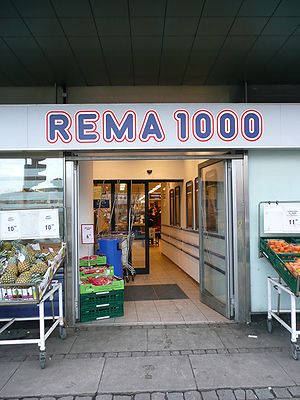
REMA 1000
Rema 1000 butik ved Vesterport Station i København.
Rema 1000 er en international discountkæde med 835 butikker i Danmark og Norge. Kæden ejes af Reitangruppen og havde i slutningen af 2015 en markedsandel på 9,3 %.